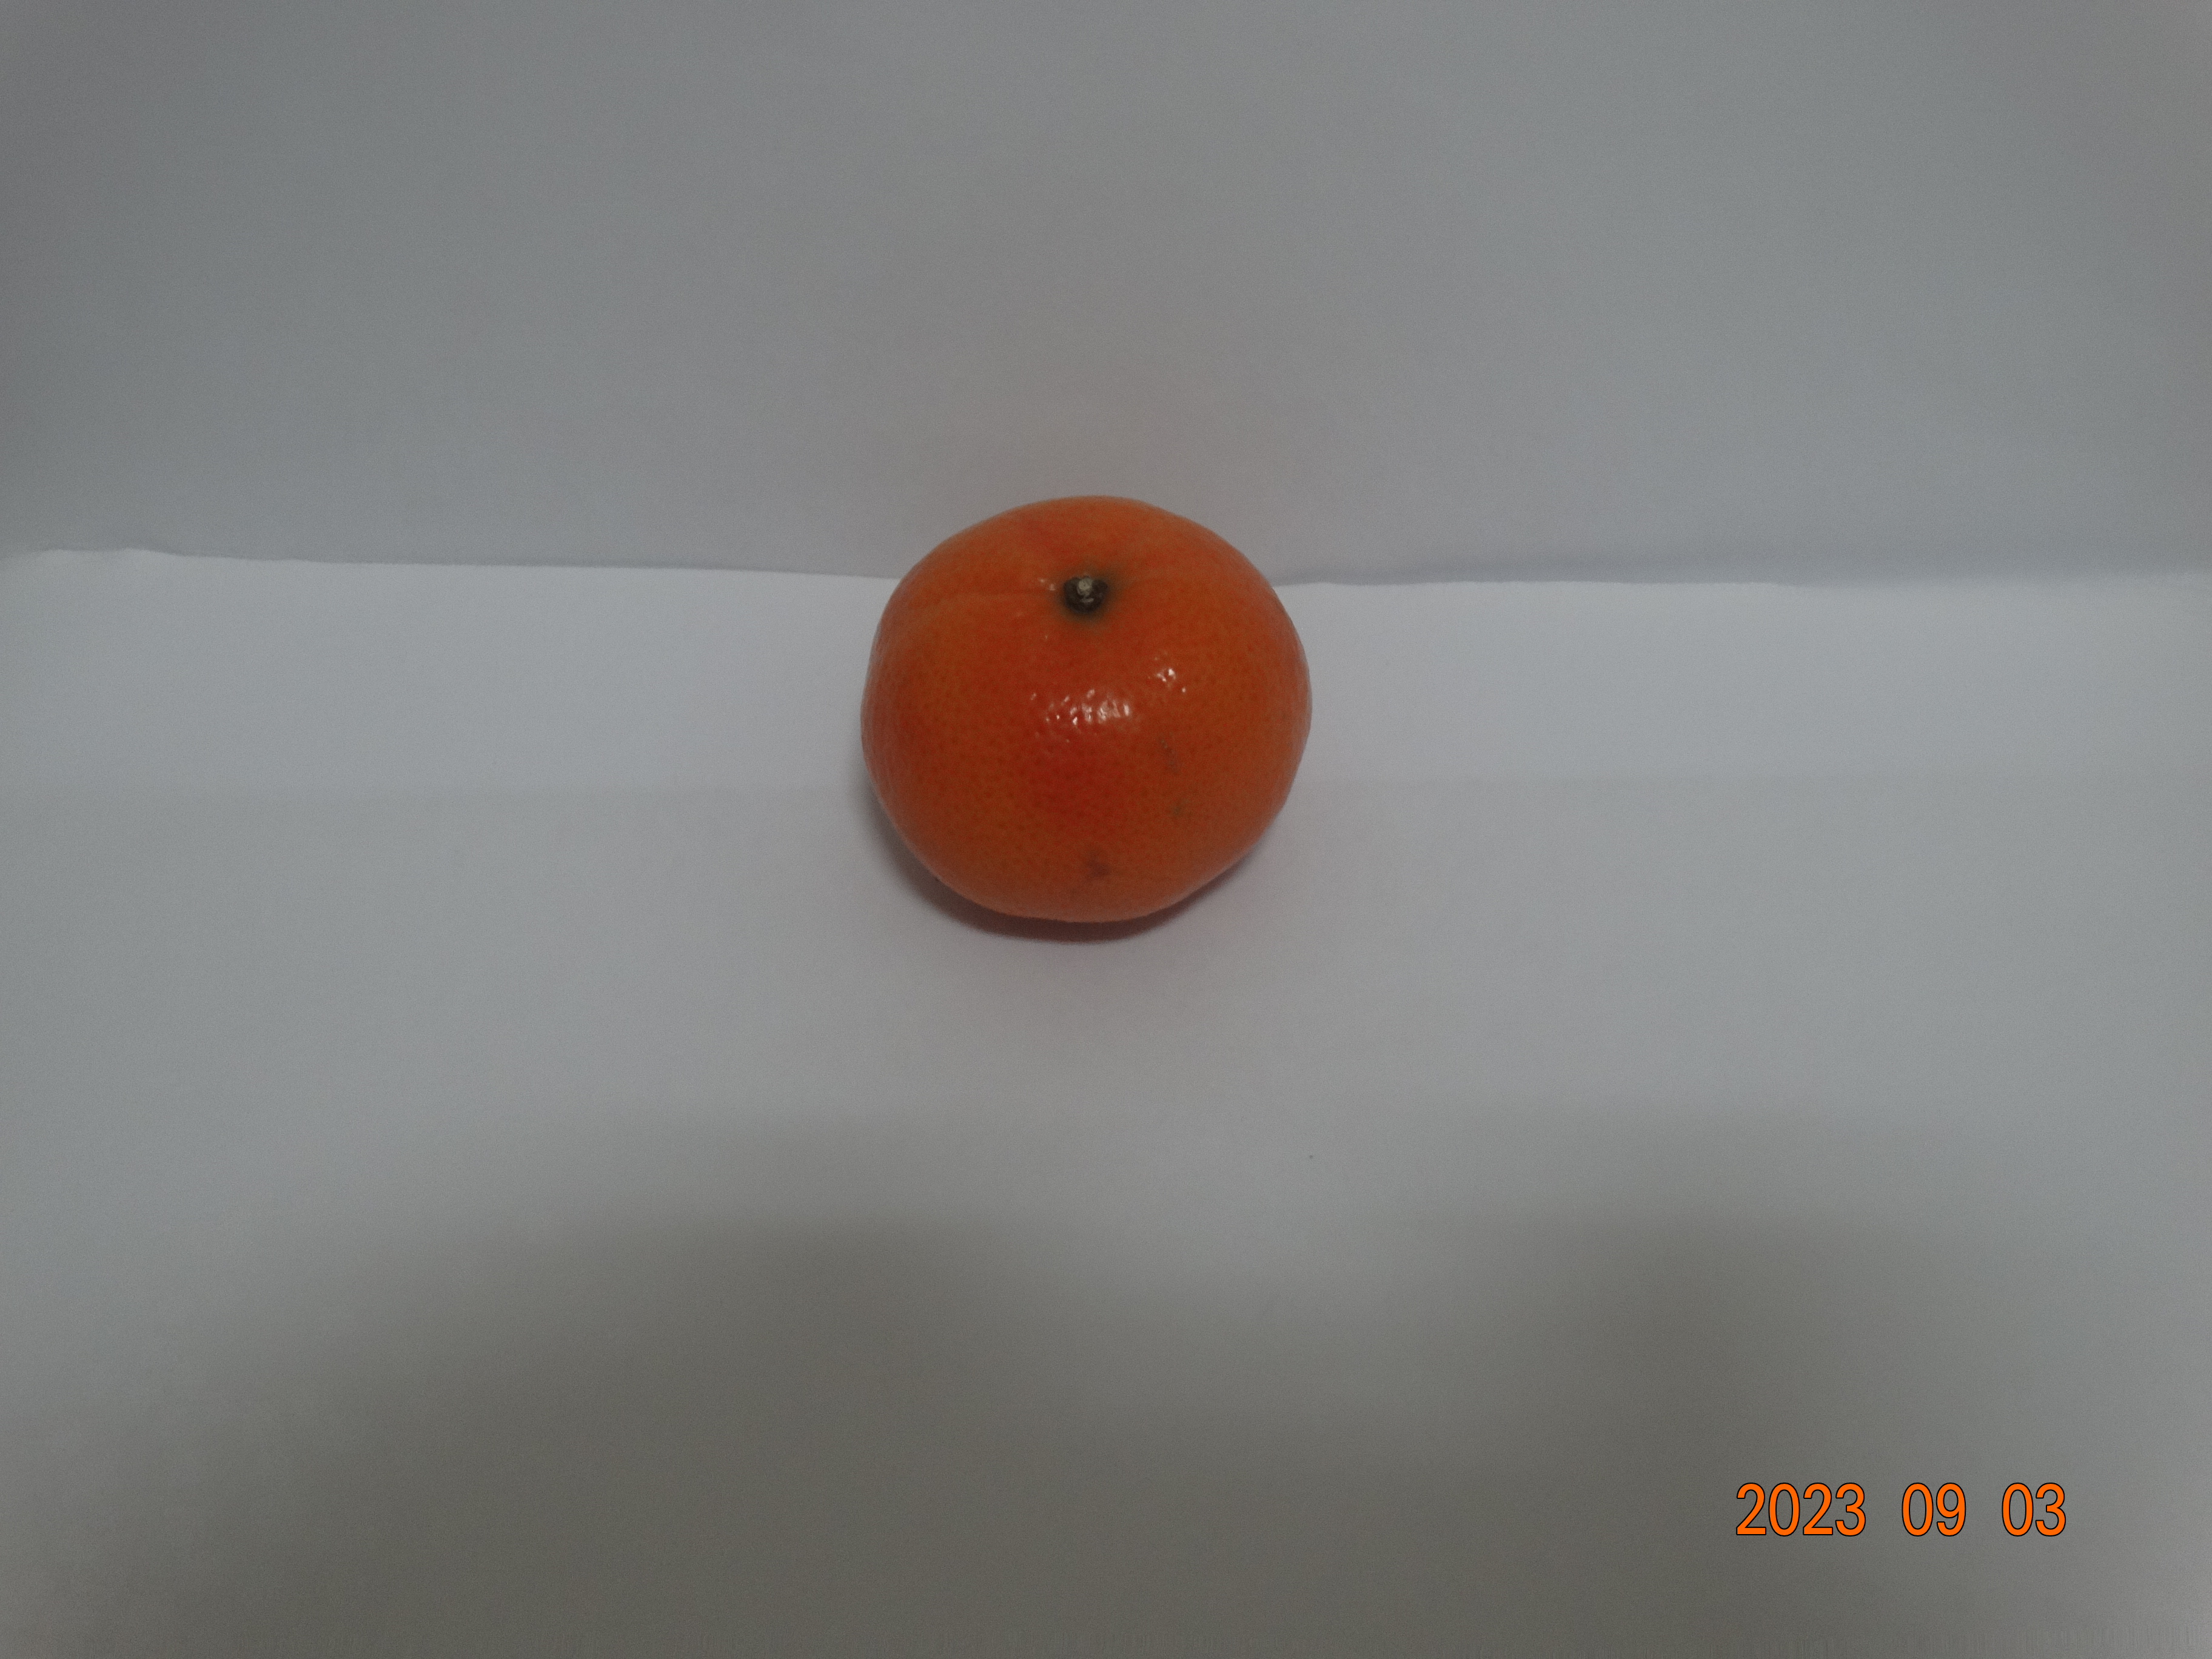
Citrus fruit variety: tangerine